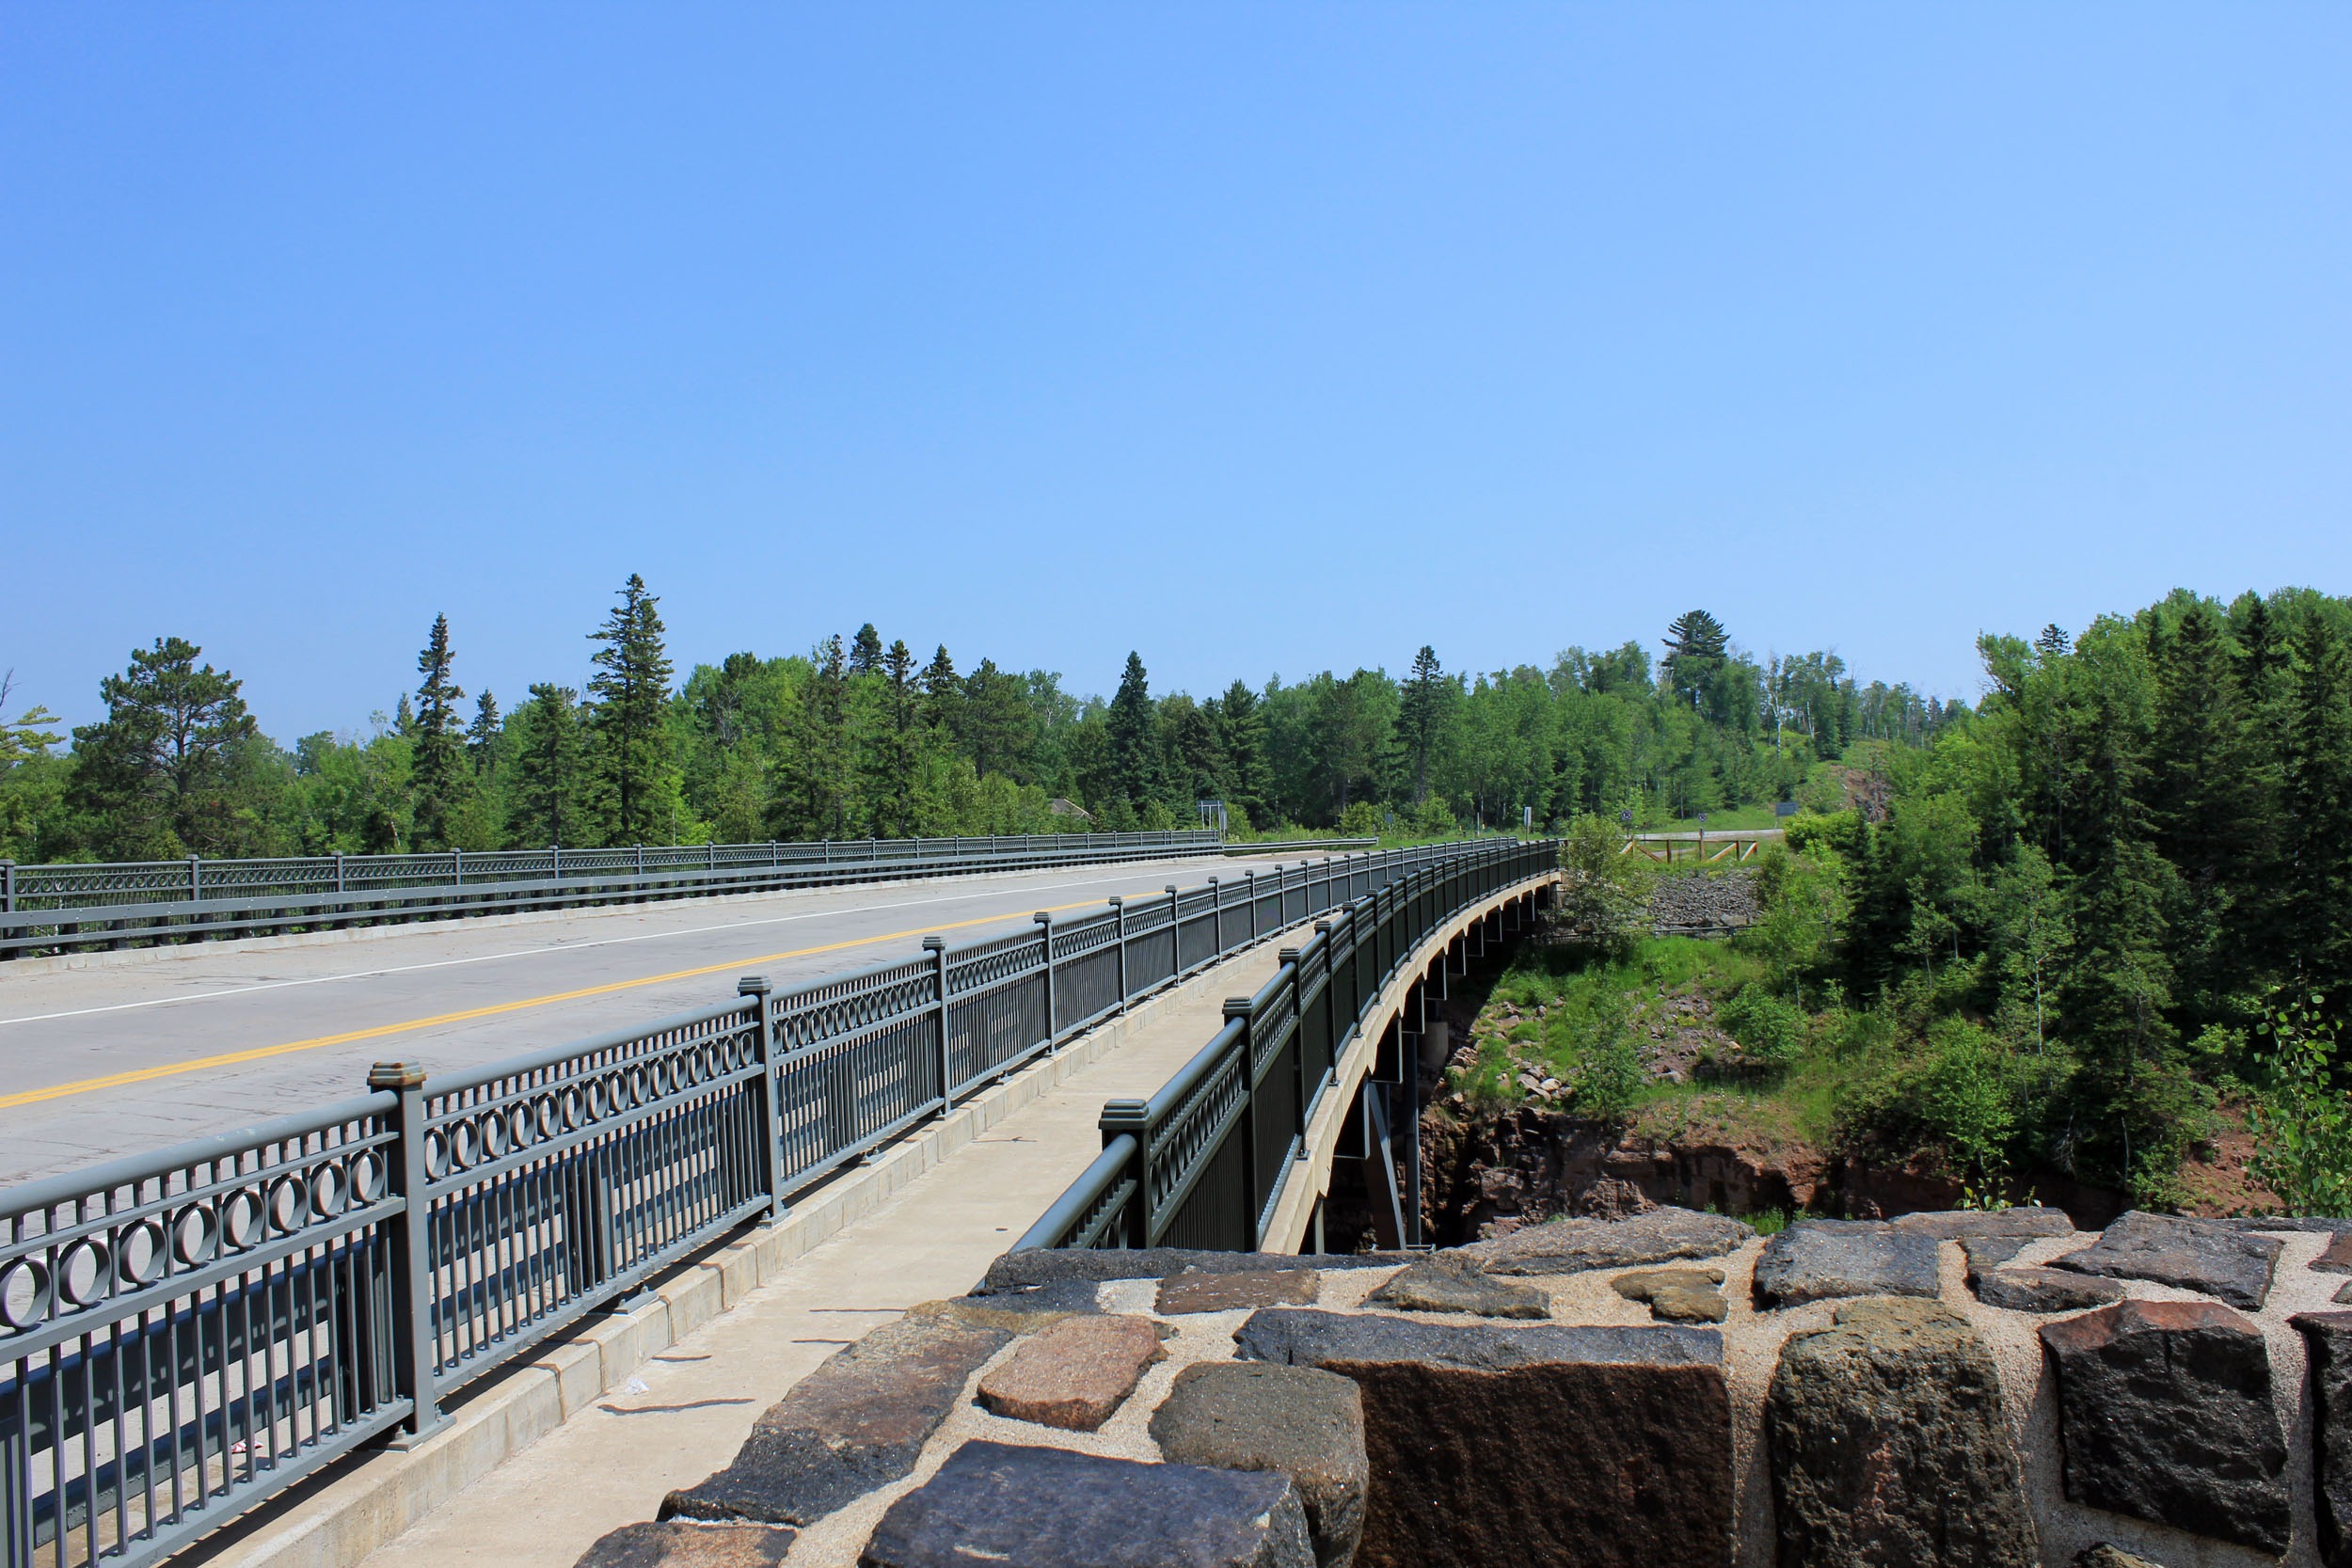
landscape, nature, outdoor, wilderness, track, road, bridge, view, highway, land, walkway, transport, wild, environment, vehicle, scenic, natural, scenery, reservoir, waterway, minnesota, rail transport